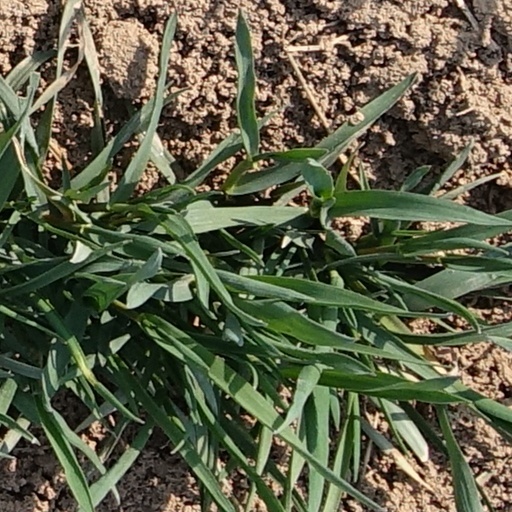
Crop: wheat